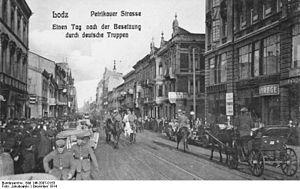
La 6ᵉ division de cavalerie est une unité de cavalerie, partie de l'armée impériale allemande, qui participe lors de la Première Guerre mondiale aux combats du front de l'Ouest, du front de l'Est et du front roumain avant de revenir sur le front de l'Ouest. En avril 1918, elle est transformée en division de Schützen.